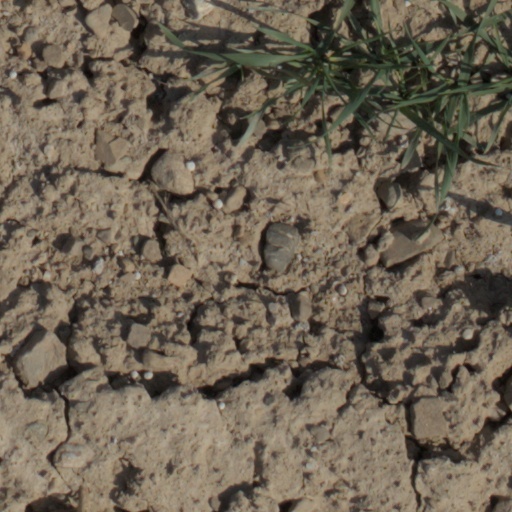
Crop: wheat